Sudbury, Suffolk

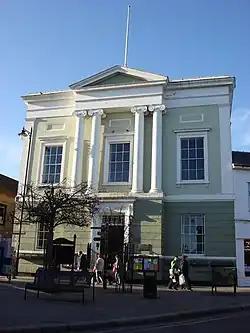
Sudbury Town Hall

In 1892 Sudbury became a municipal borough which became part of the administrative county of West Suffolk in 1889, with its headquarters at Sudbury Town Hall, the district contained the parishes of Sudbury and Ballingdon and until 1935 Sudbury St Bartholomew. In the local government reorganisation of 1974 the district was abolished to form Babergh, in the non-metropolitan county of Suffolk. A successor parish was formed covering the same area as the former district. Being an urban area the parish council and its chair are known as the 'Town Council' and 'Town Mayor' respectively.